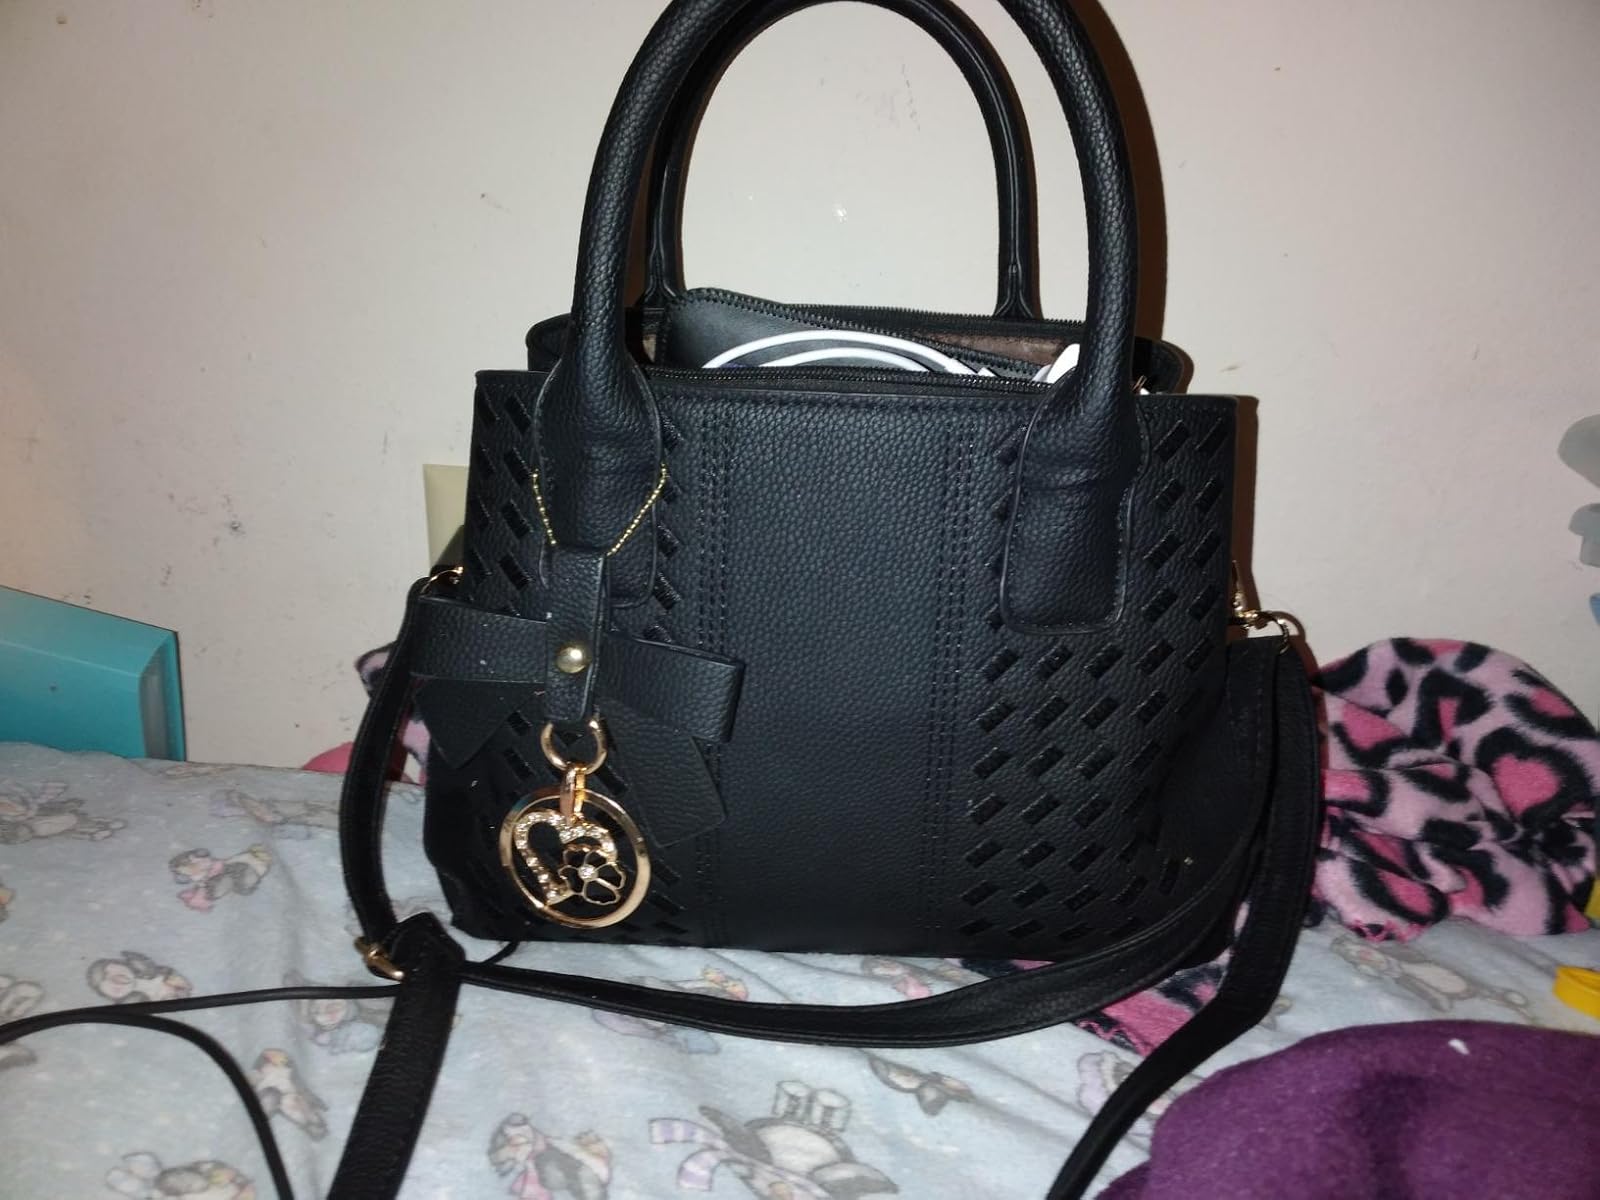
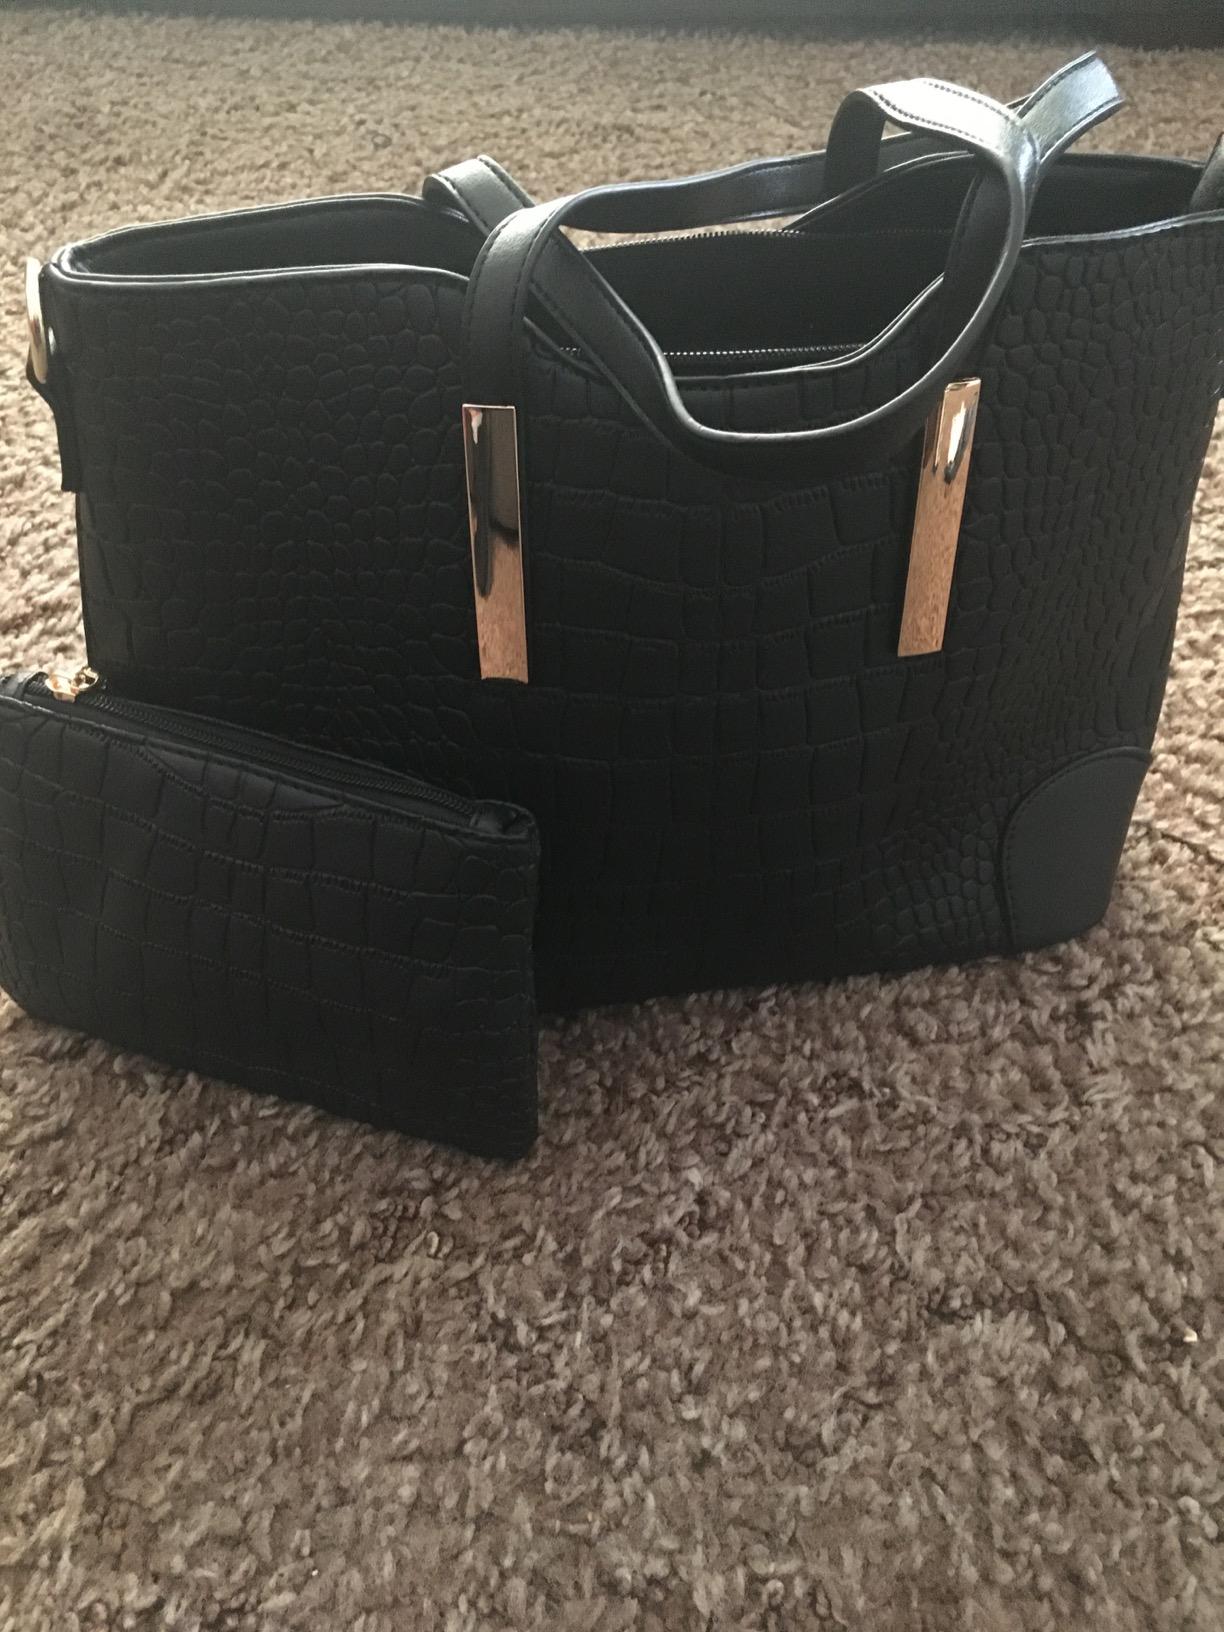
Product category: accessories_handbag
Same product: no